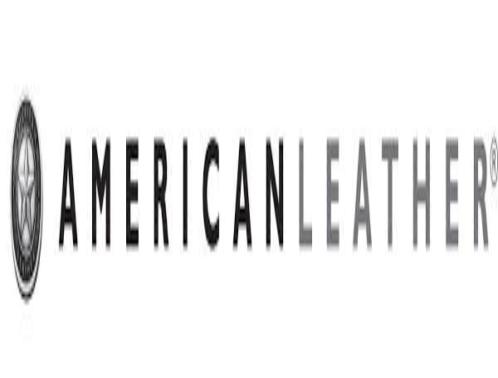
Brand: American Leather
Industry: Necessities